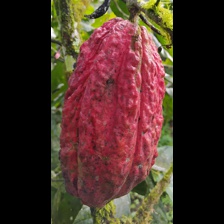
Label: sana